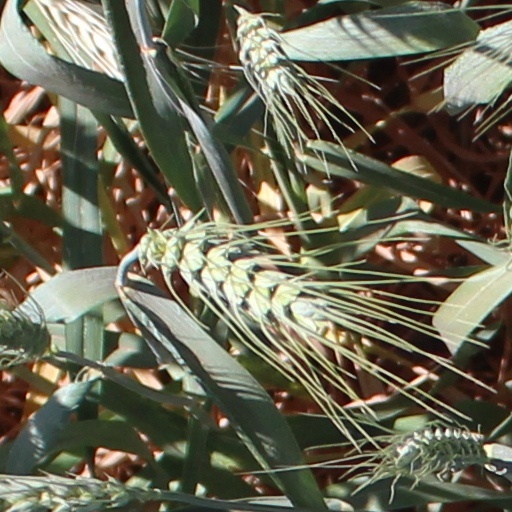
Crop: wheat